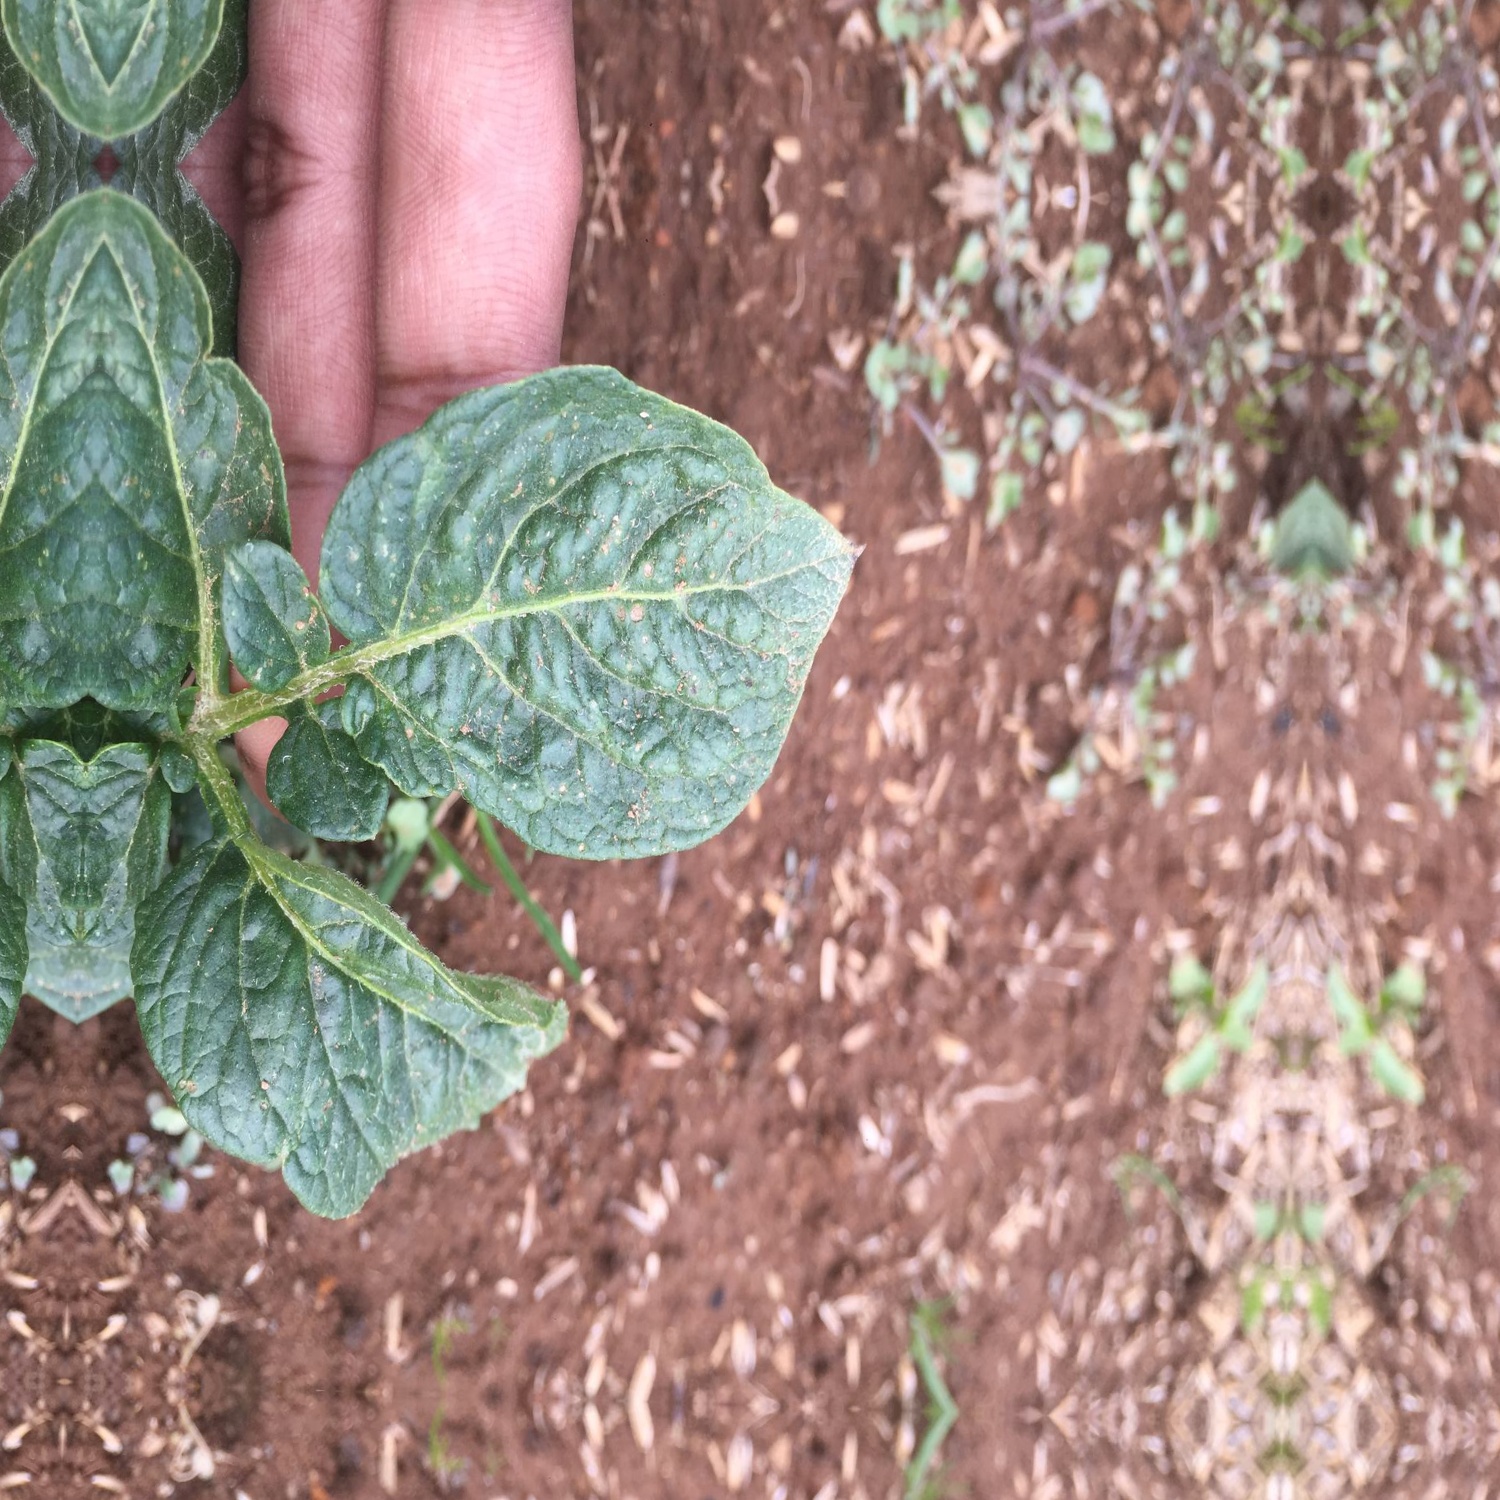
Etiqueta: Virus